Vladimir Kovalevsky

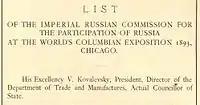
Part of a page mentioning Kovalevsky from the description of the Russian section at the 1893 World's Columbian Exposition in Chicago

Soon, Kovalevsky became one of the most trusted people around Witte. Their work together continued for more than 13 years. In April 1891, under the introduction of Sergei Witte, Kovalevsky was bestowed the civil rank of "Actual State Councilor". In the end of 1892, Witte became Minister of Finance and offered Kovalevsky to take up the post of director of the Department of Trade and Manufactures. This would mean heading the management of trade and industry in Russia. By October 1892, Vladimir Kovalevsky had worked out a wide-scale, long-term program of commercial-industrial development in Russia, which solved the question of future Russian industrial development coexisting with an extended policy of protectionism. In 1893, Kovalevsky, together with the scientist Dmitri Mendeleev, organized the Bureau of Weights and Measures, and Mendeleev was named its director.